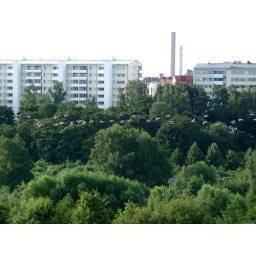
Flock of birds flying over urban park, Helsinki city